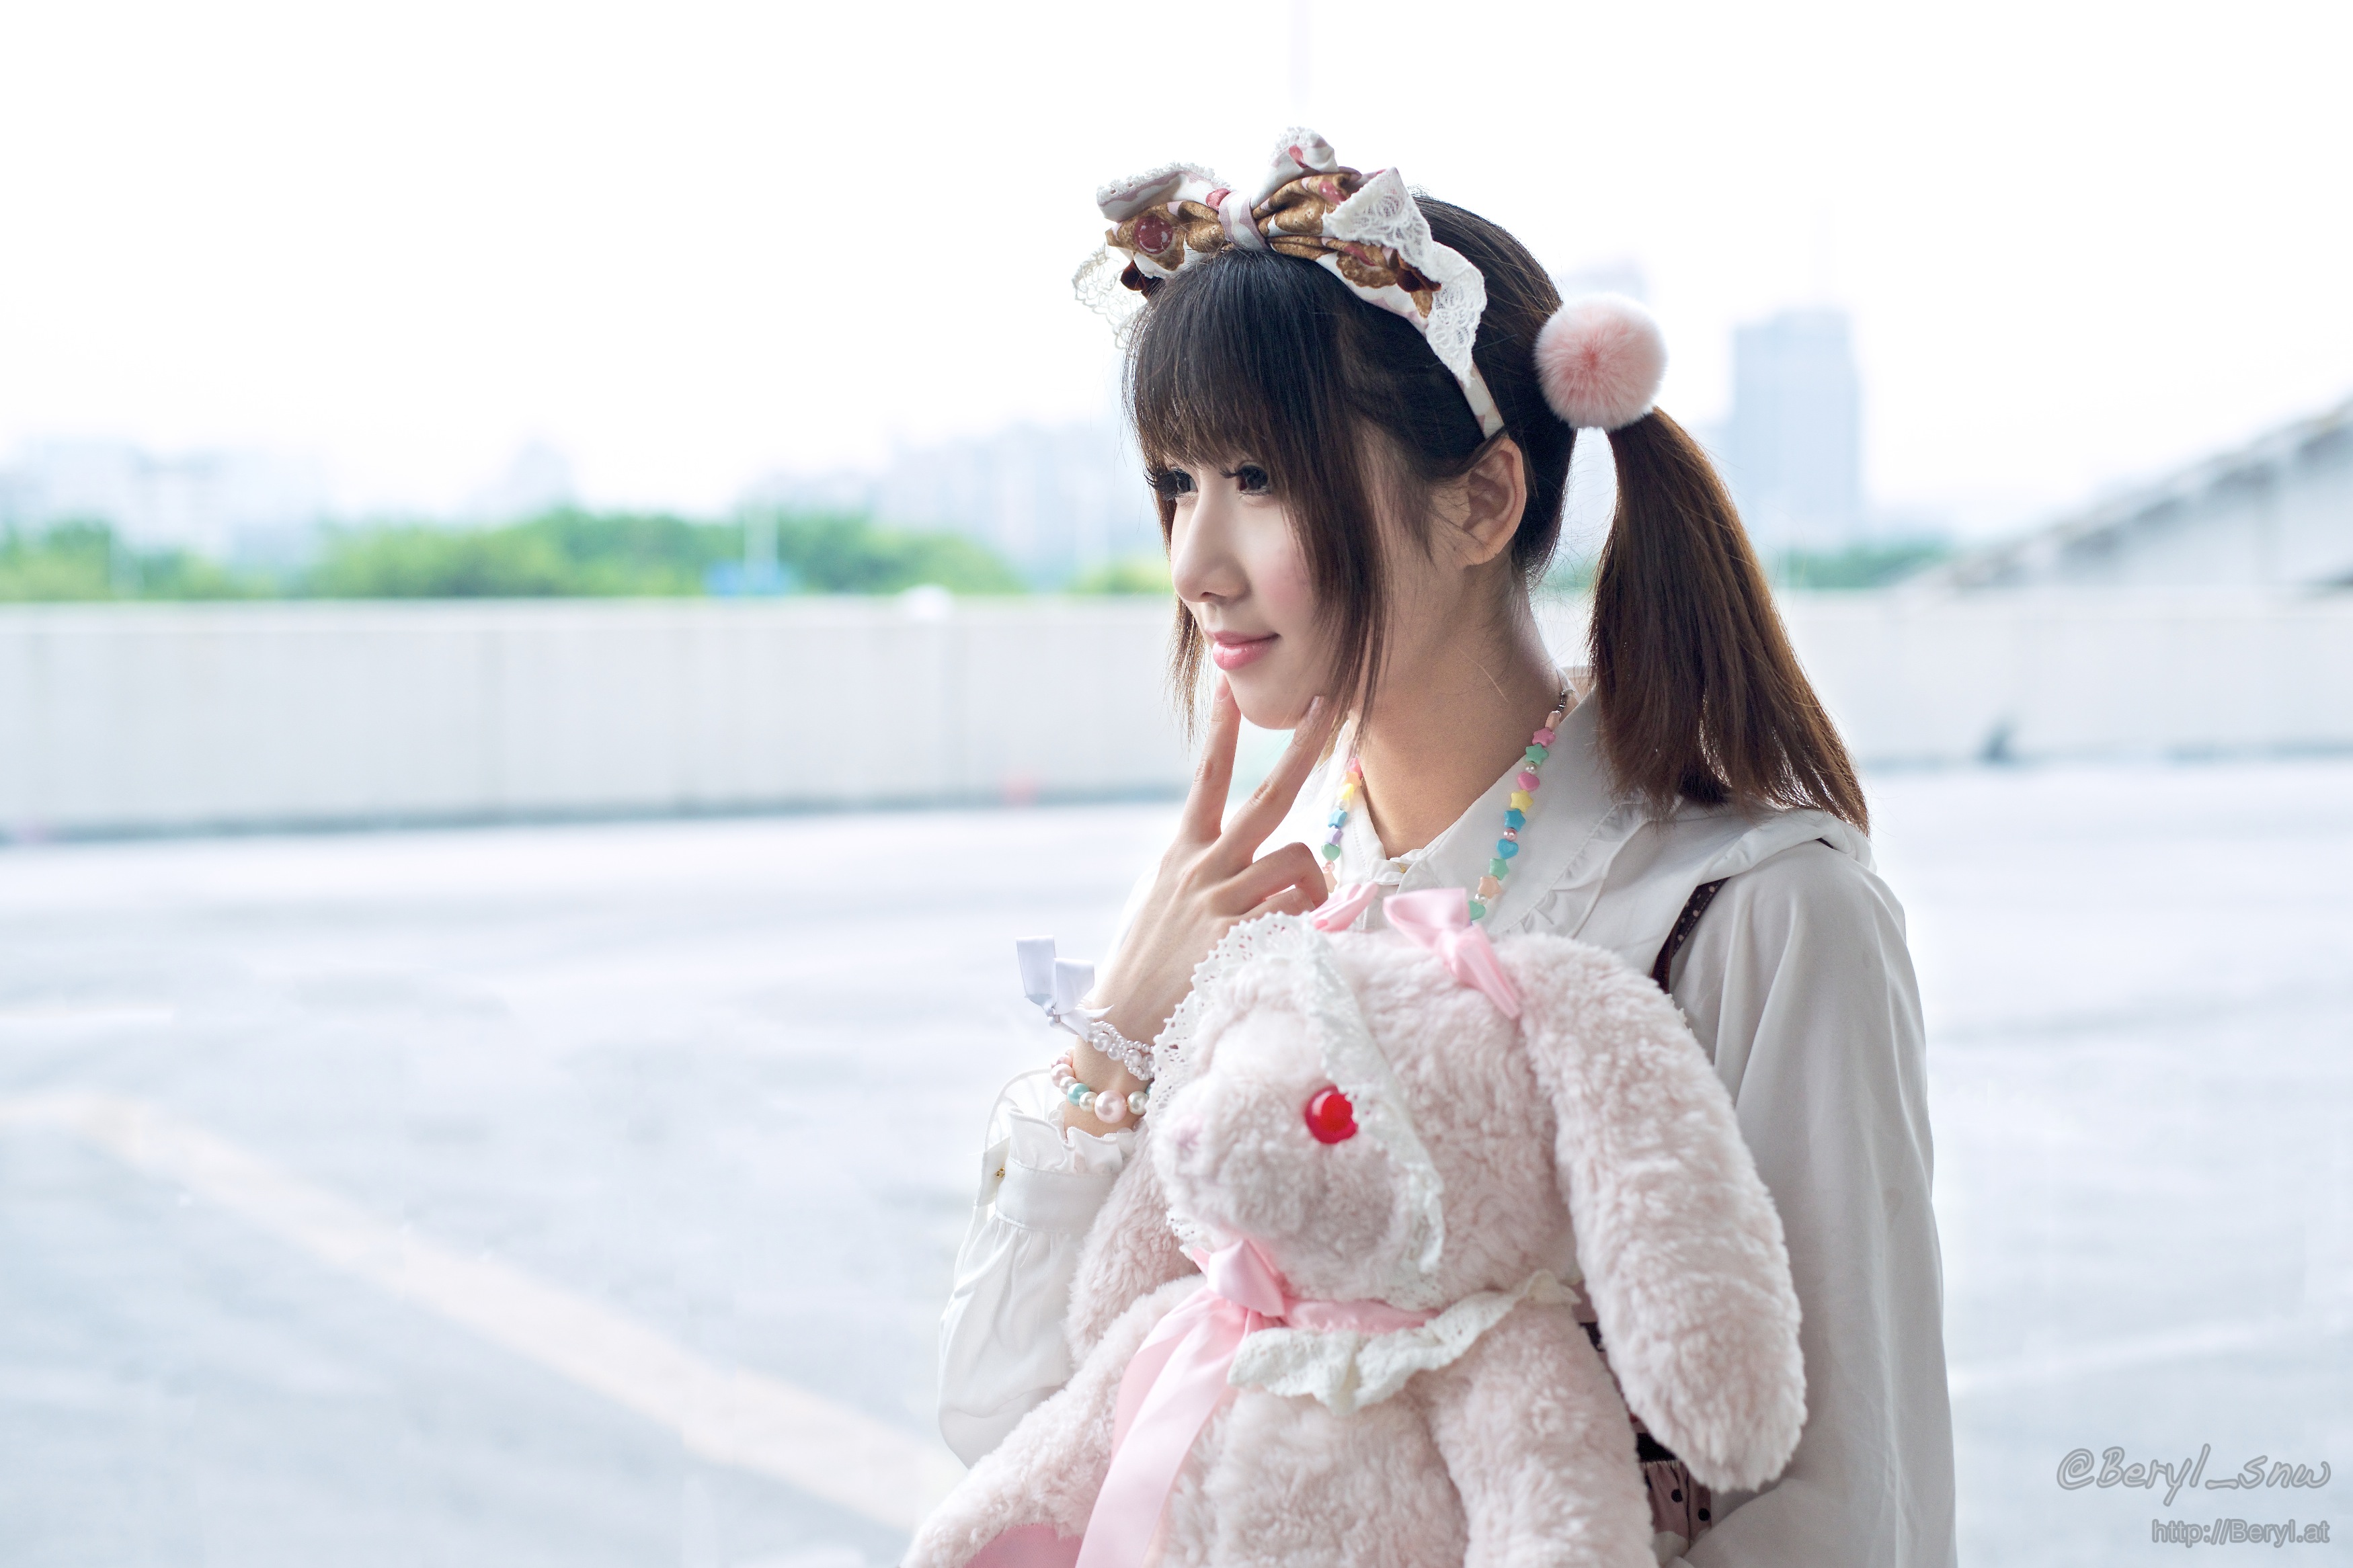
girl, cute, portrait, spring, chinese, romance, nikon, clothing, bride, face, cosplay, 2014, 50mm, dress, japanese, beauty, canton, nikkor, costume, d800e, anime, comic, comiccon, interaction, photo shoot